Rambles in Germany and Italy

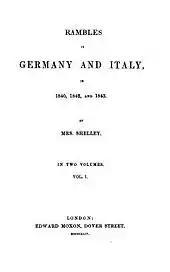
Page reads "Rambles in Germany and Italy in 1840, 1842, and 1843. By Mrs. Shelley. In Two Volumes. Vol. I. London: Edward Moxon, Dover Street."

In choosing to focus her travel narrative on politics, Mary Shelley violated the mid-nineteenth century taboo against women discussing politics, particularly in the public sphere. After the mid-1790s (partly as a result of the French Revolution), Britain experienced an "antifeminist reaction" and women were increasingly discouraged from writing on so-called "masculine" topics. As Moskal explains, there was a "massive cultural prejudice that equate[d] masculinity with mobility", making travel writing itself a masculine genre; there was even a "masculinist aesthetic vocabulary". Women in the late eighteenth century and the early nineteenth century wrote travel narratives anyway, but at a cost. Wollstonecraft is described as asking "men's questions" when she is curious about her surroundings and both Lady Morgan's and Elizabeth Barrett Browning's travel narratives received hostile reviews because they discussed political issues.